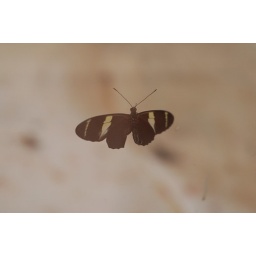
This butterfly looks ready to leave the incubation chamber. It was flying around inside.